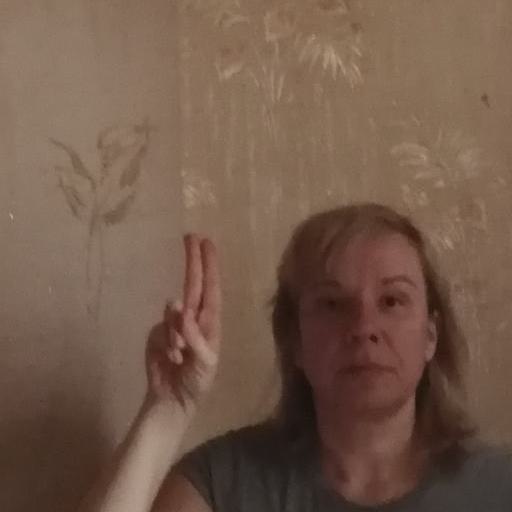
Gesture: two_up